Tony Blair

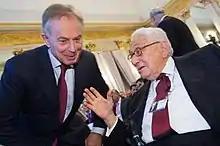
Blair and Henry Kissinger at the Munich Security Conference in 2014

In December 2016, Blair created the Tony Blair Institute to promote global outlooks by governments and organisations. In September 2023 former Finnish prime minister Sanna Marin joined him as a strategic adviser on political leaders' reform programmes in the institute.